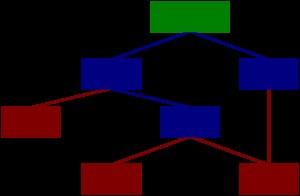
Le terme système de fichiers désigne de façon ambigüe :